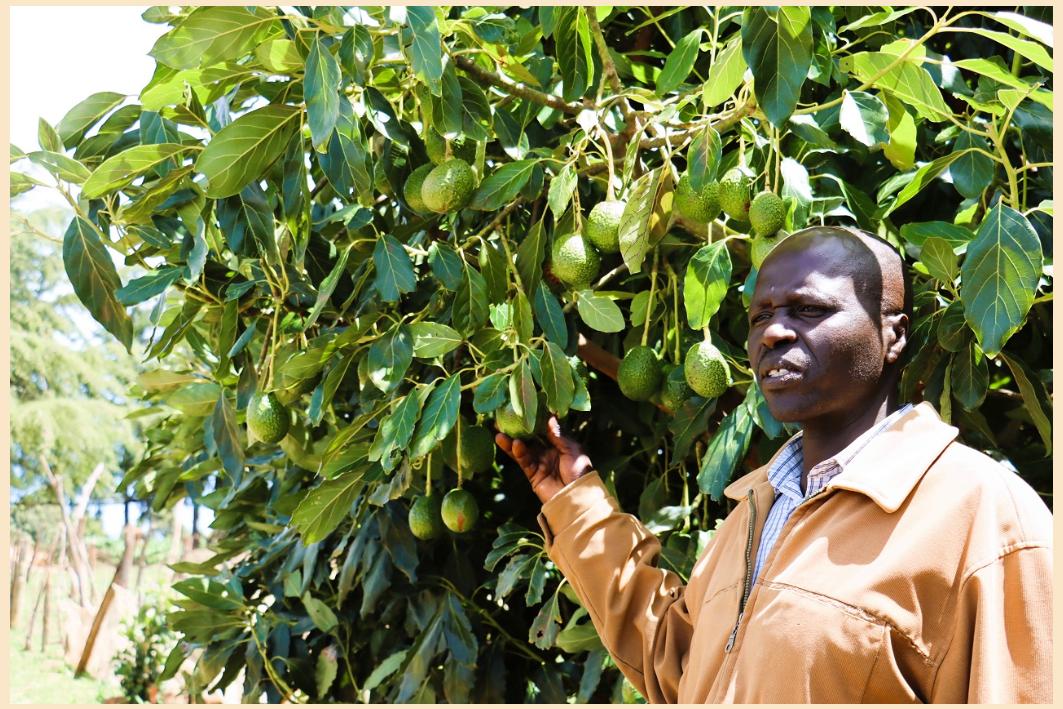
Zao la biashara aina ya Parachichi, tayari zimetoa matunda yake, yakiwa katika hali za uchanga. Huku mwanaume mkulima akiyashika wakati akiendelea kusubiri yakomae kuyavuna na kuyaingiza sokoni.